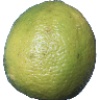
Label: limes